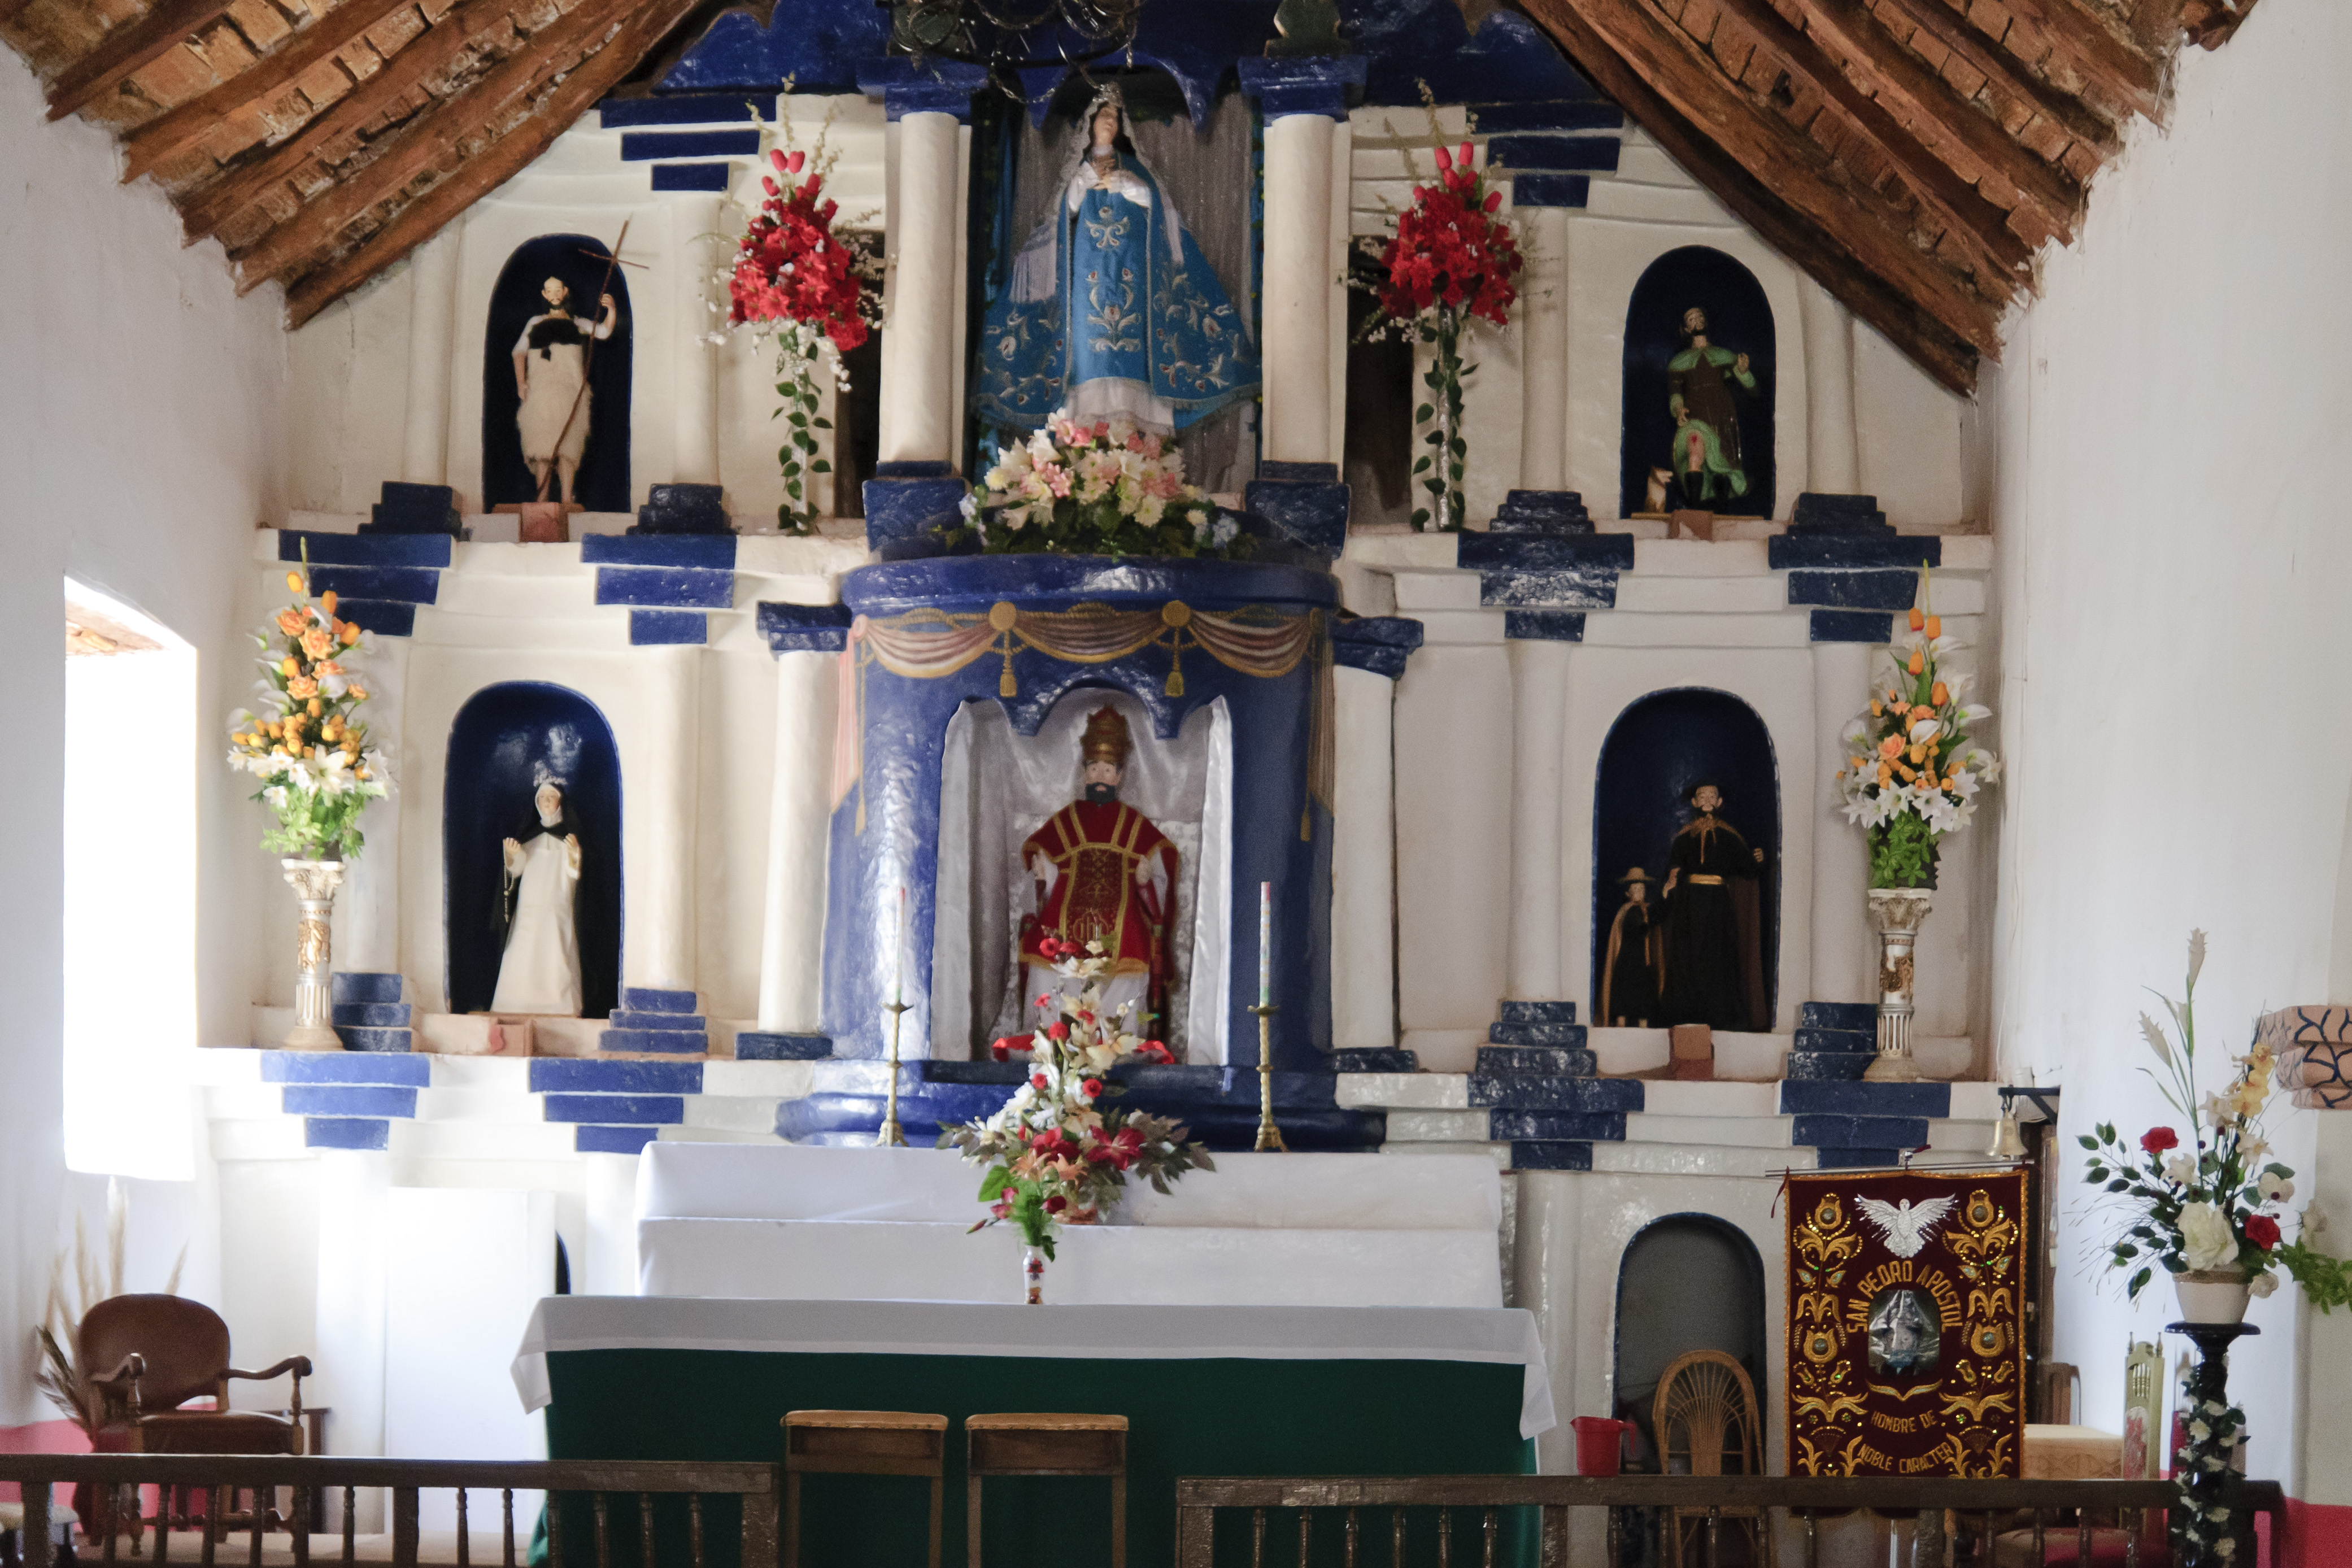
chapel, nikon, place of worship, chile, temple, altar, shrine, sanpedrodeatacama, d300